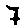
Label: 7